Segnosaurus

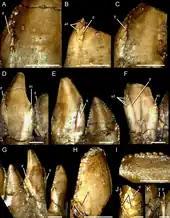
Frontmost dentary teeth, showing folded (lf) and accessory (ad)

"Segnosaurus" had the fewest teeth in the dentary; 24 in each half determined from the number of sockets, as well as the largest teeth known among therizinosaurs. The dentary teeth were foliodont (leaf-shaped) and bore enlarged, relatively tall, sideways compressed crowns with a slight recurvature at the upper margin of the tips. By comparison, the teeth of "Erlikosaurus" were smaller, symmetrical, and simpler. The bases of the crowns increased slightly in size hindwards across the tooth row, which reflected a decrease in sideways compression. The front surfaces of the crowns and outward-facing sides were convex while the inward-facing sides were concave. A thickened ridge ran along the longitude of the inward-facing side near the upper half of the crown, which was flanked by weak grooves near the front and back edges of the teeth, reaching almost to the cervix (neck; the transition between the crown and root) of the teeth. In general, the 18 front-most teeth were relatively homodont (of the same type), though the crown of the second tooth was relatively shorter and more tapered; this may also have been true for the first tooth, but it was not preserved. The teeth further back in the row also decreased in relative height hindwards. By comparison, the front four to five dentary teeth of "Erlikosaurus" were conidont (cone-shaped) with a gradual transition to foliodont teeth.